The Ickabog

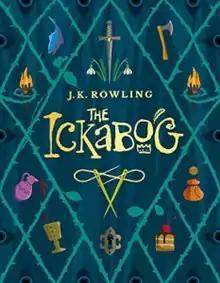

The Ickabog is a fairy tale by J. K. Rowling. The story was published in installments by Rowling online, before its official publication in November 2020. "The Ickabog" is Rowling's first children's book since "Harry Potter and the Deathly Hallows" was published in 2007. Upon release the book received generally positive critical reviews and emerged a bestseller.